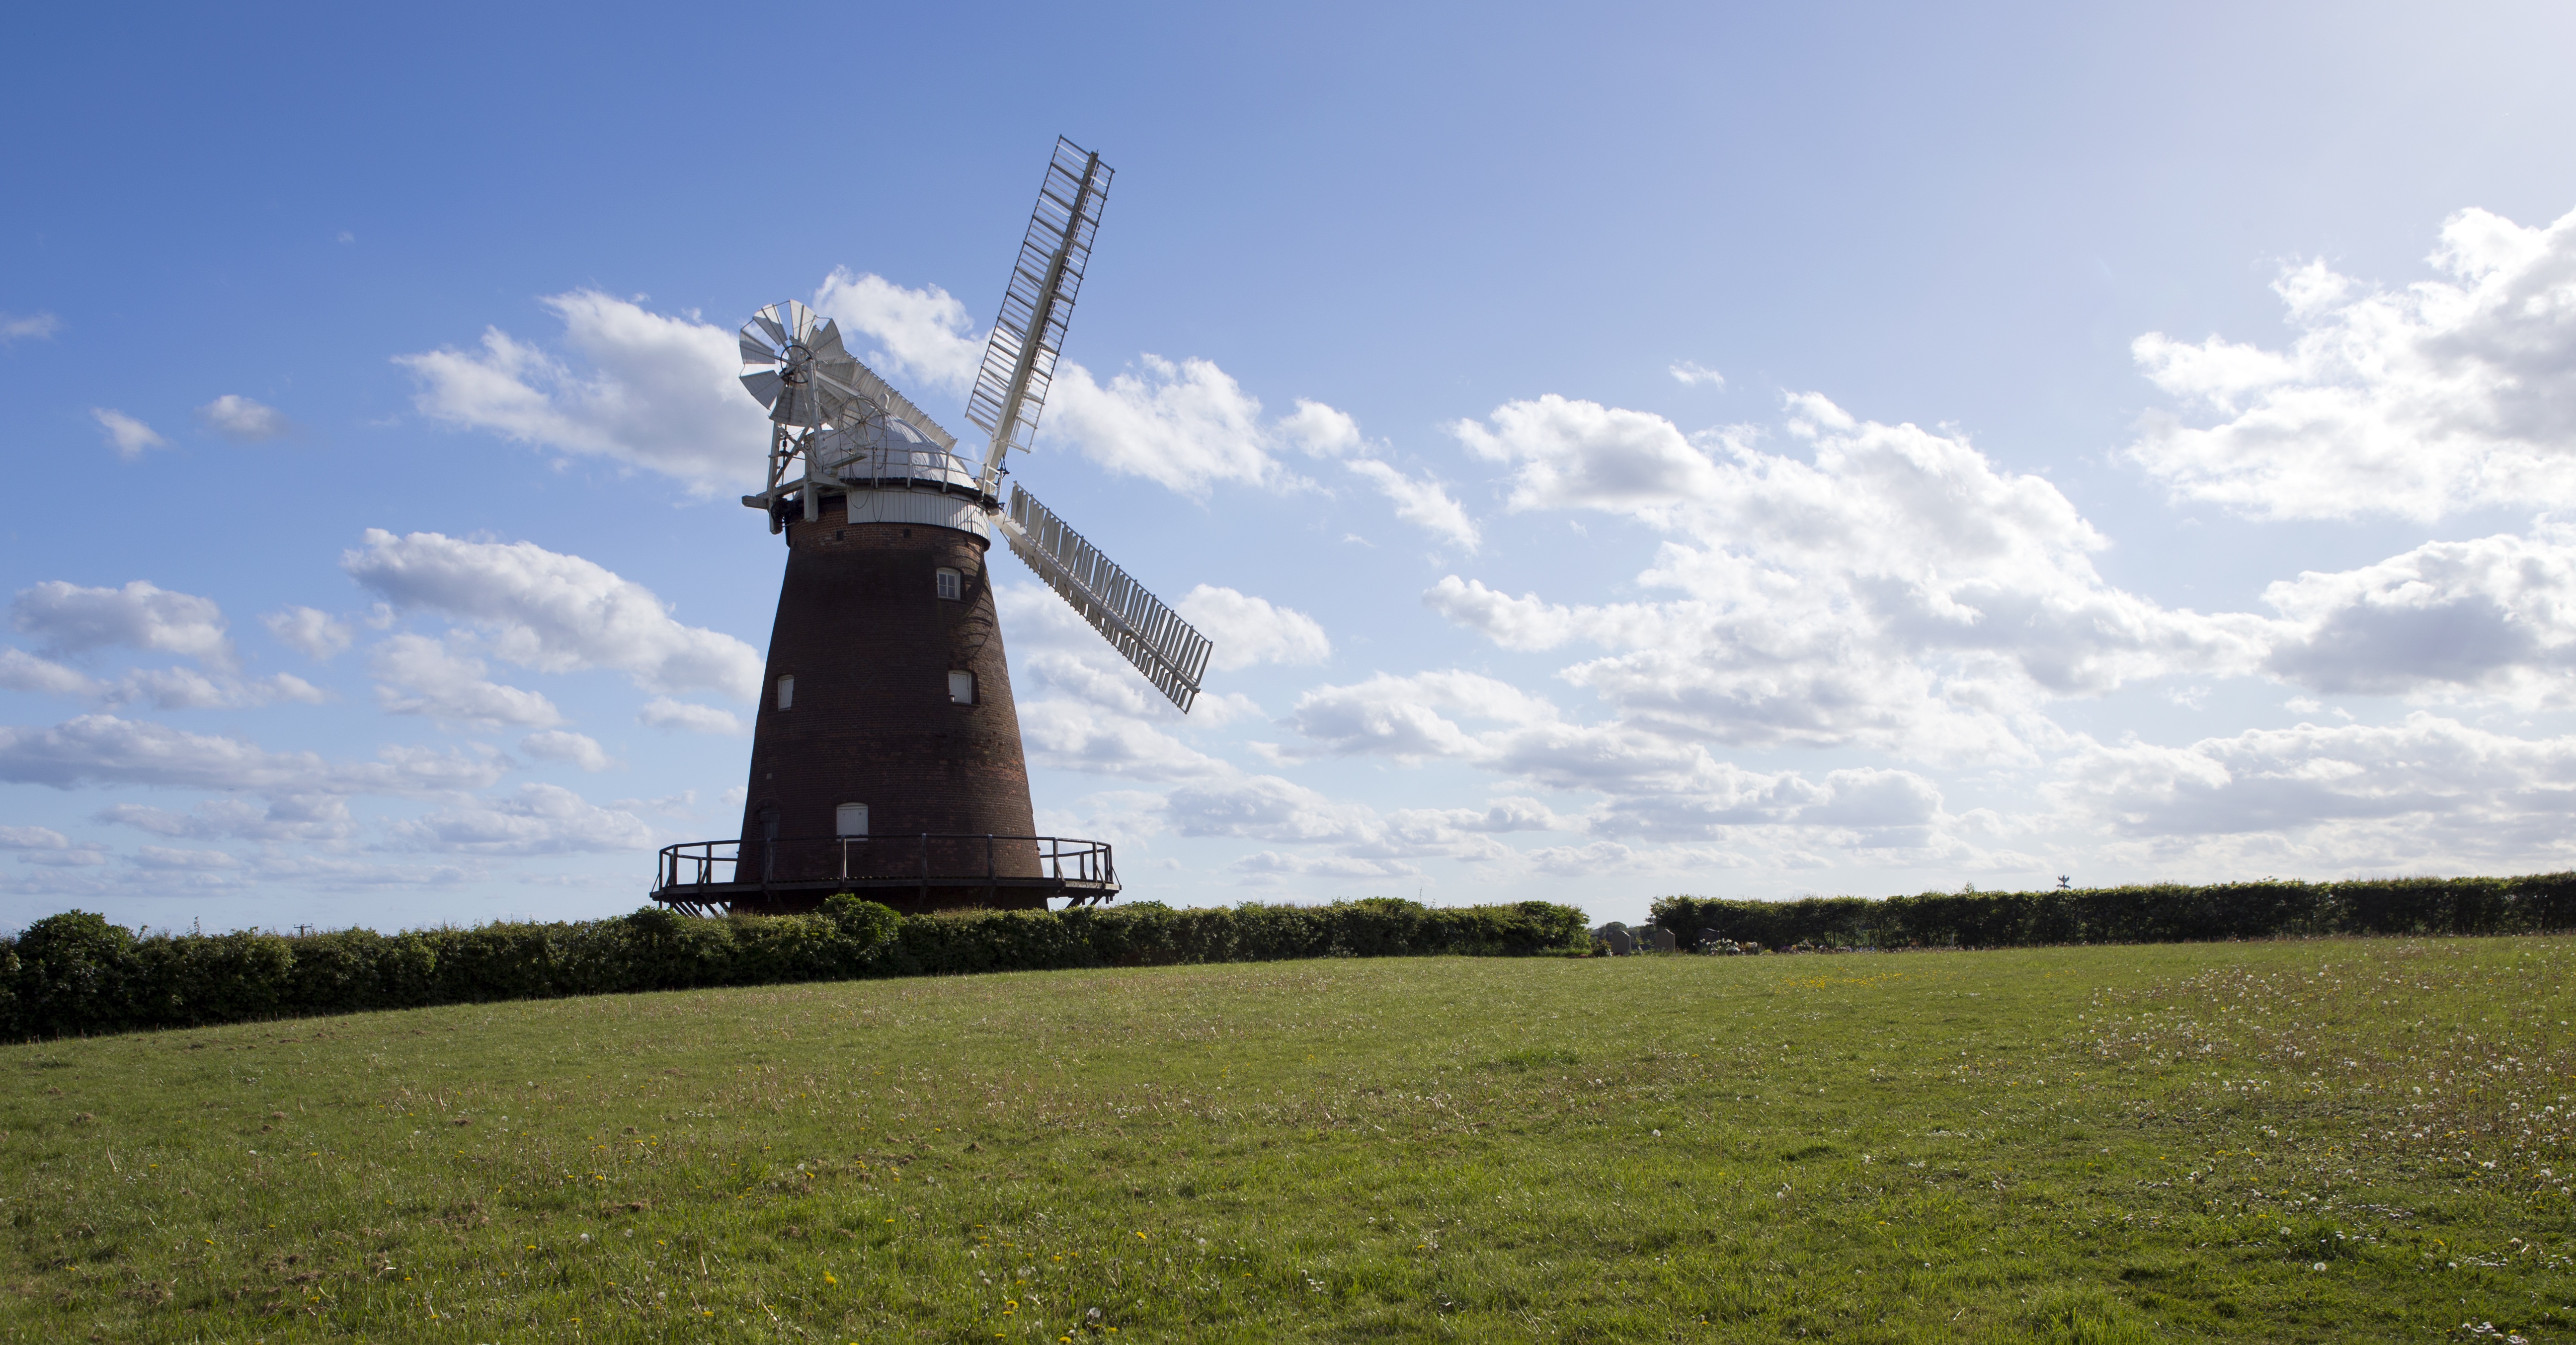
landscape, meadow, prairie, countryside, windmill, wind, tower, machine, energy, blue sky, outdoors, england, mill, polder, picturesque, wind farm, rural area, essex, thaxted